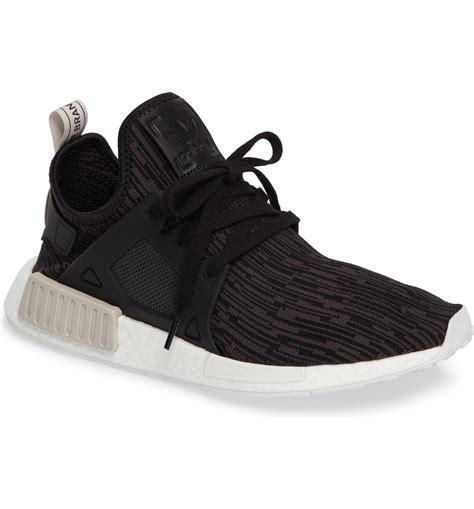
Brand: Adidas
Model: NMD